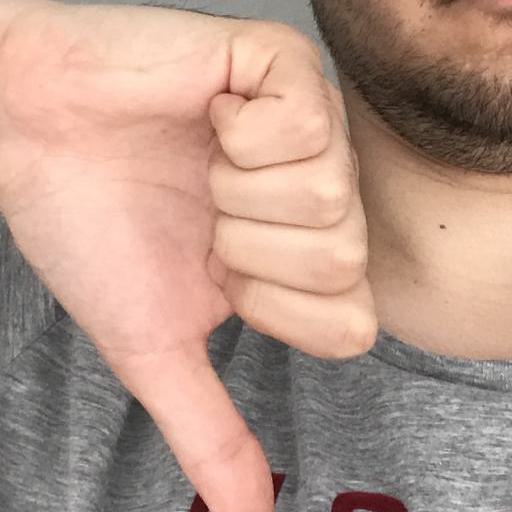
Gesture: dislike